Do Chor

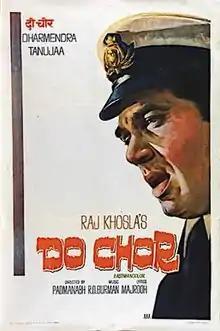
Poster

Do Chor is a 1972 Hindi romantic drama film produced by Raj Khosla and directed by Padmanabh. It stars Dharmendra, Tanuja, Shobhana Samarth, K.N. Singh, Trilok Kapoor and Jalal Agha. The music is by R.D. Burman and the lyrics by Majrooh Sultanpuri. The film did well at the box office.